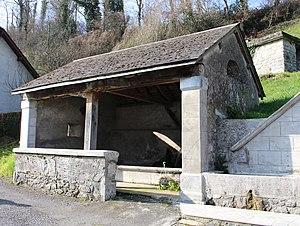
Lavoir d'Aspin-en-Lavedan (Hautes-Pyrénées)
Aspin-en-Lavedan est une commune française située dans le département des Hautes-Pyrénées, en région Occitanie.
La liste des lavoirs des Hautes-Pyrénées présente les lavoirs situées dans le département français des Hautes-Pyrénées.
La vallée de Batsurguère ou Vath Surguèra est une des sept vallées des Pyrénées françaises du Lavedan, partie sud-occidentale de la Bigorre qui appartient actuellement au département des Hautes-Pyrénées, région Occitanie. C'est une petite vallée rive gauche à l'entrée du Lavedan qui regroupe les communes de Ségus, Aspin-en-Lavedan, Ossen, Omex, Viger.